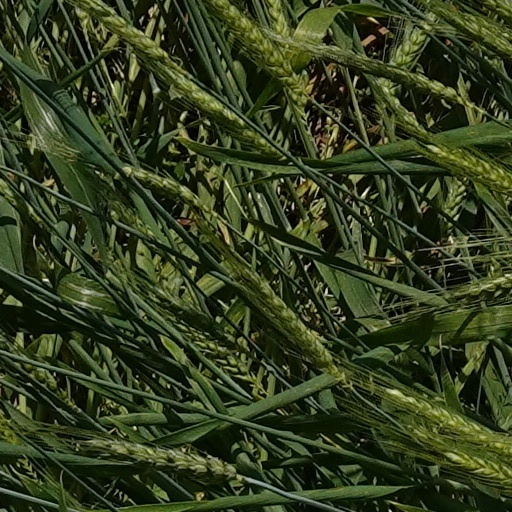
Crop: wheat